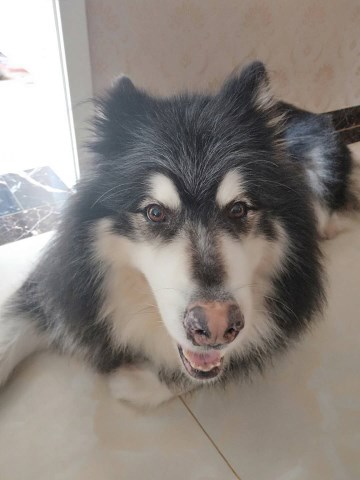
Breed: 1324-n000004-malamute